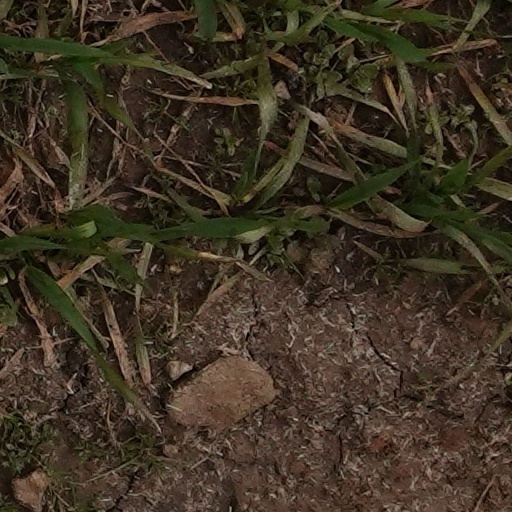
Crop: wheat